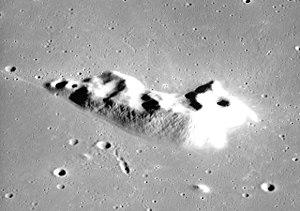
Le Mons La Hire est un massif montagneux situé sur la Lune et nommé en l'honneur de l'astronome français Philippe de La Hire. C'est un relief isolé qui couvre une surface de 10 × 20 kilomètres dans la région centrale de la Mer des Pluies.